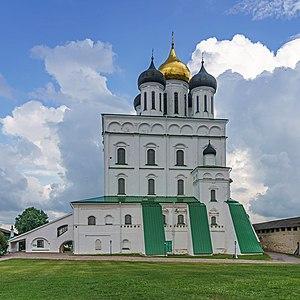
Le Krom de Pskov ou Kremlin de Pskov ou Detinets de Pskov est le centre architectural historique de la ville de Pskov en Russie, le noyau central de la Forteresse de Pskov.
La Cathédrale de la Trinité est un édifice religieux orthodoxe de l'éparchie de Pskov. Elle fait partie de l'ensemble du kremlin de Pskov dont elle est l'édifice principal.